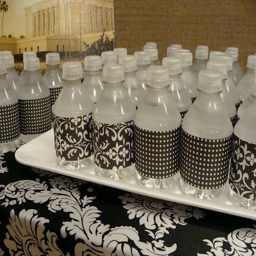
this was done with scrapbook paper ... but i have seen it done with decorated duct tape as well ... a neat way to dress up water bottles !